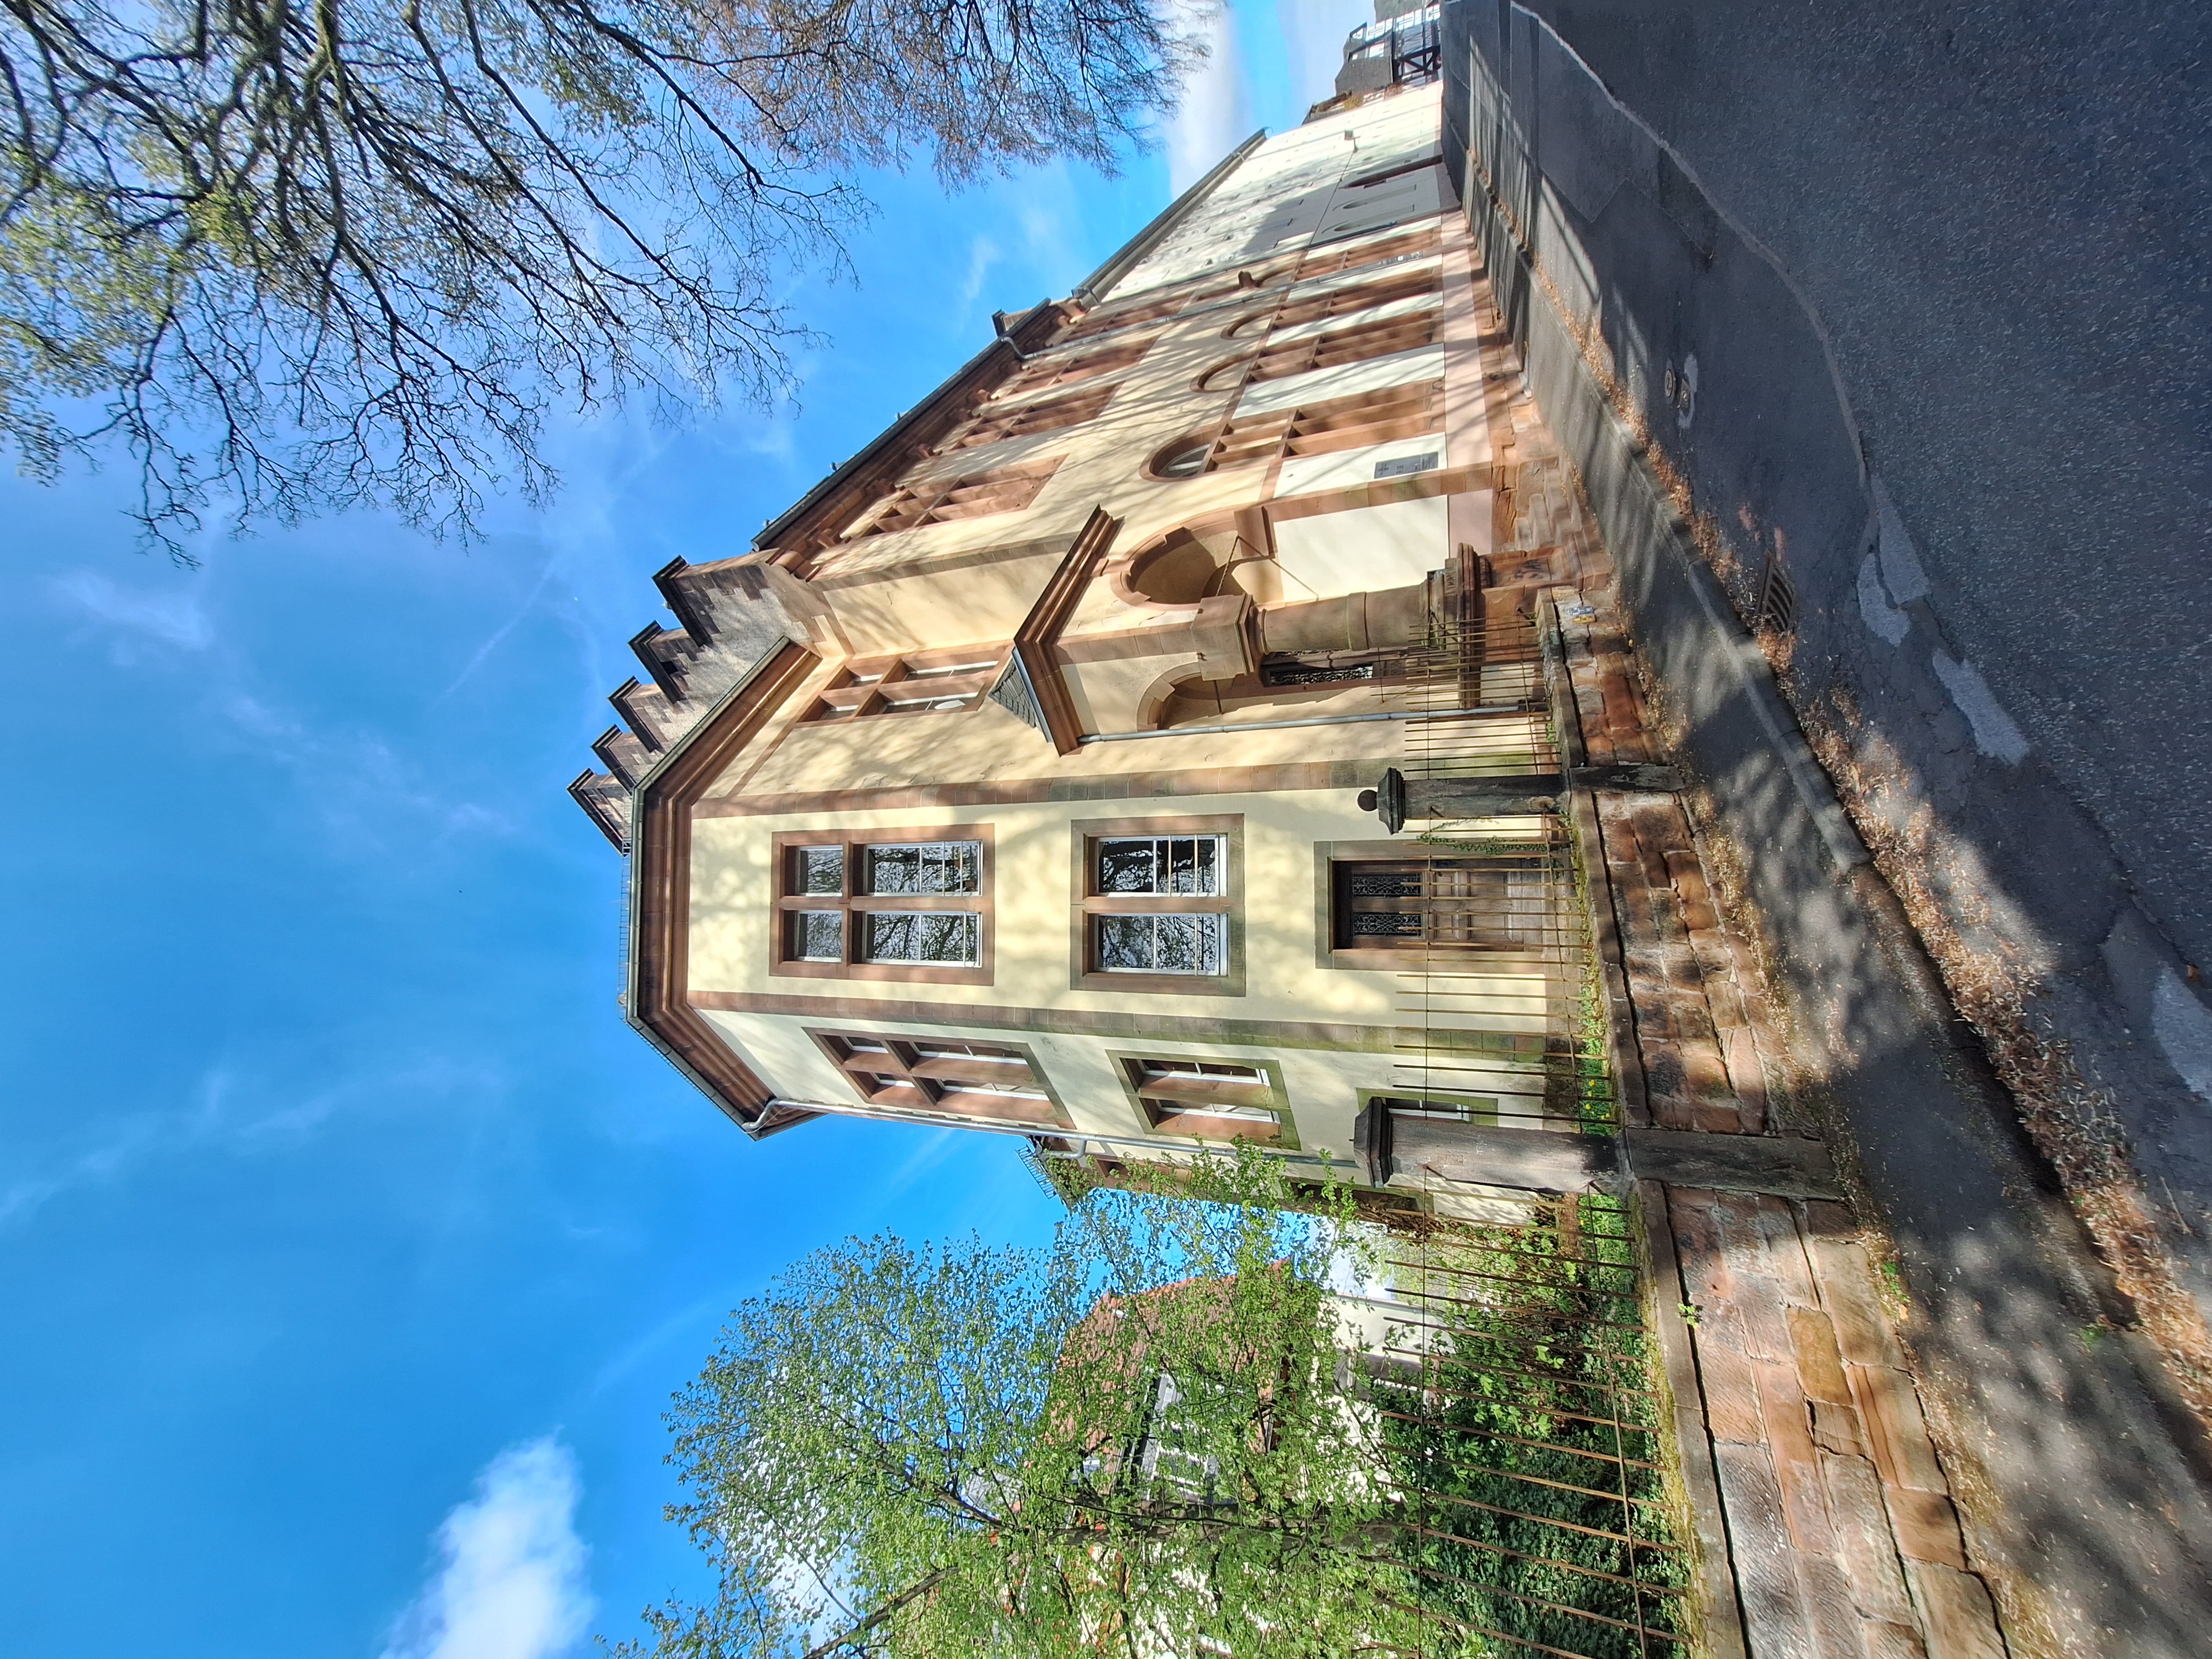
Building: Renthof 6